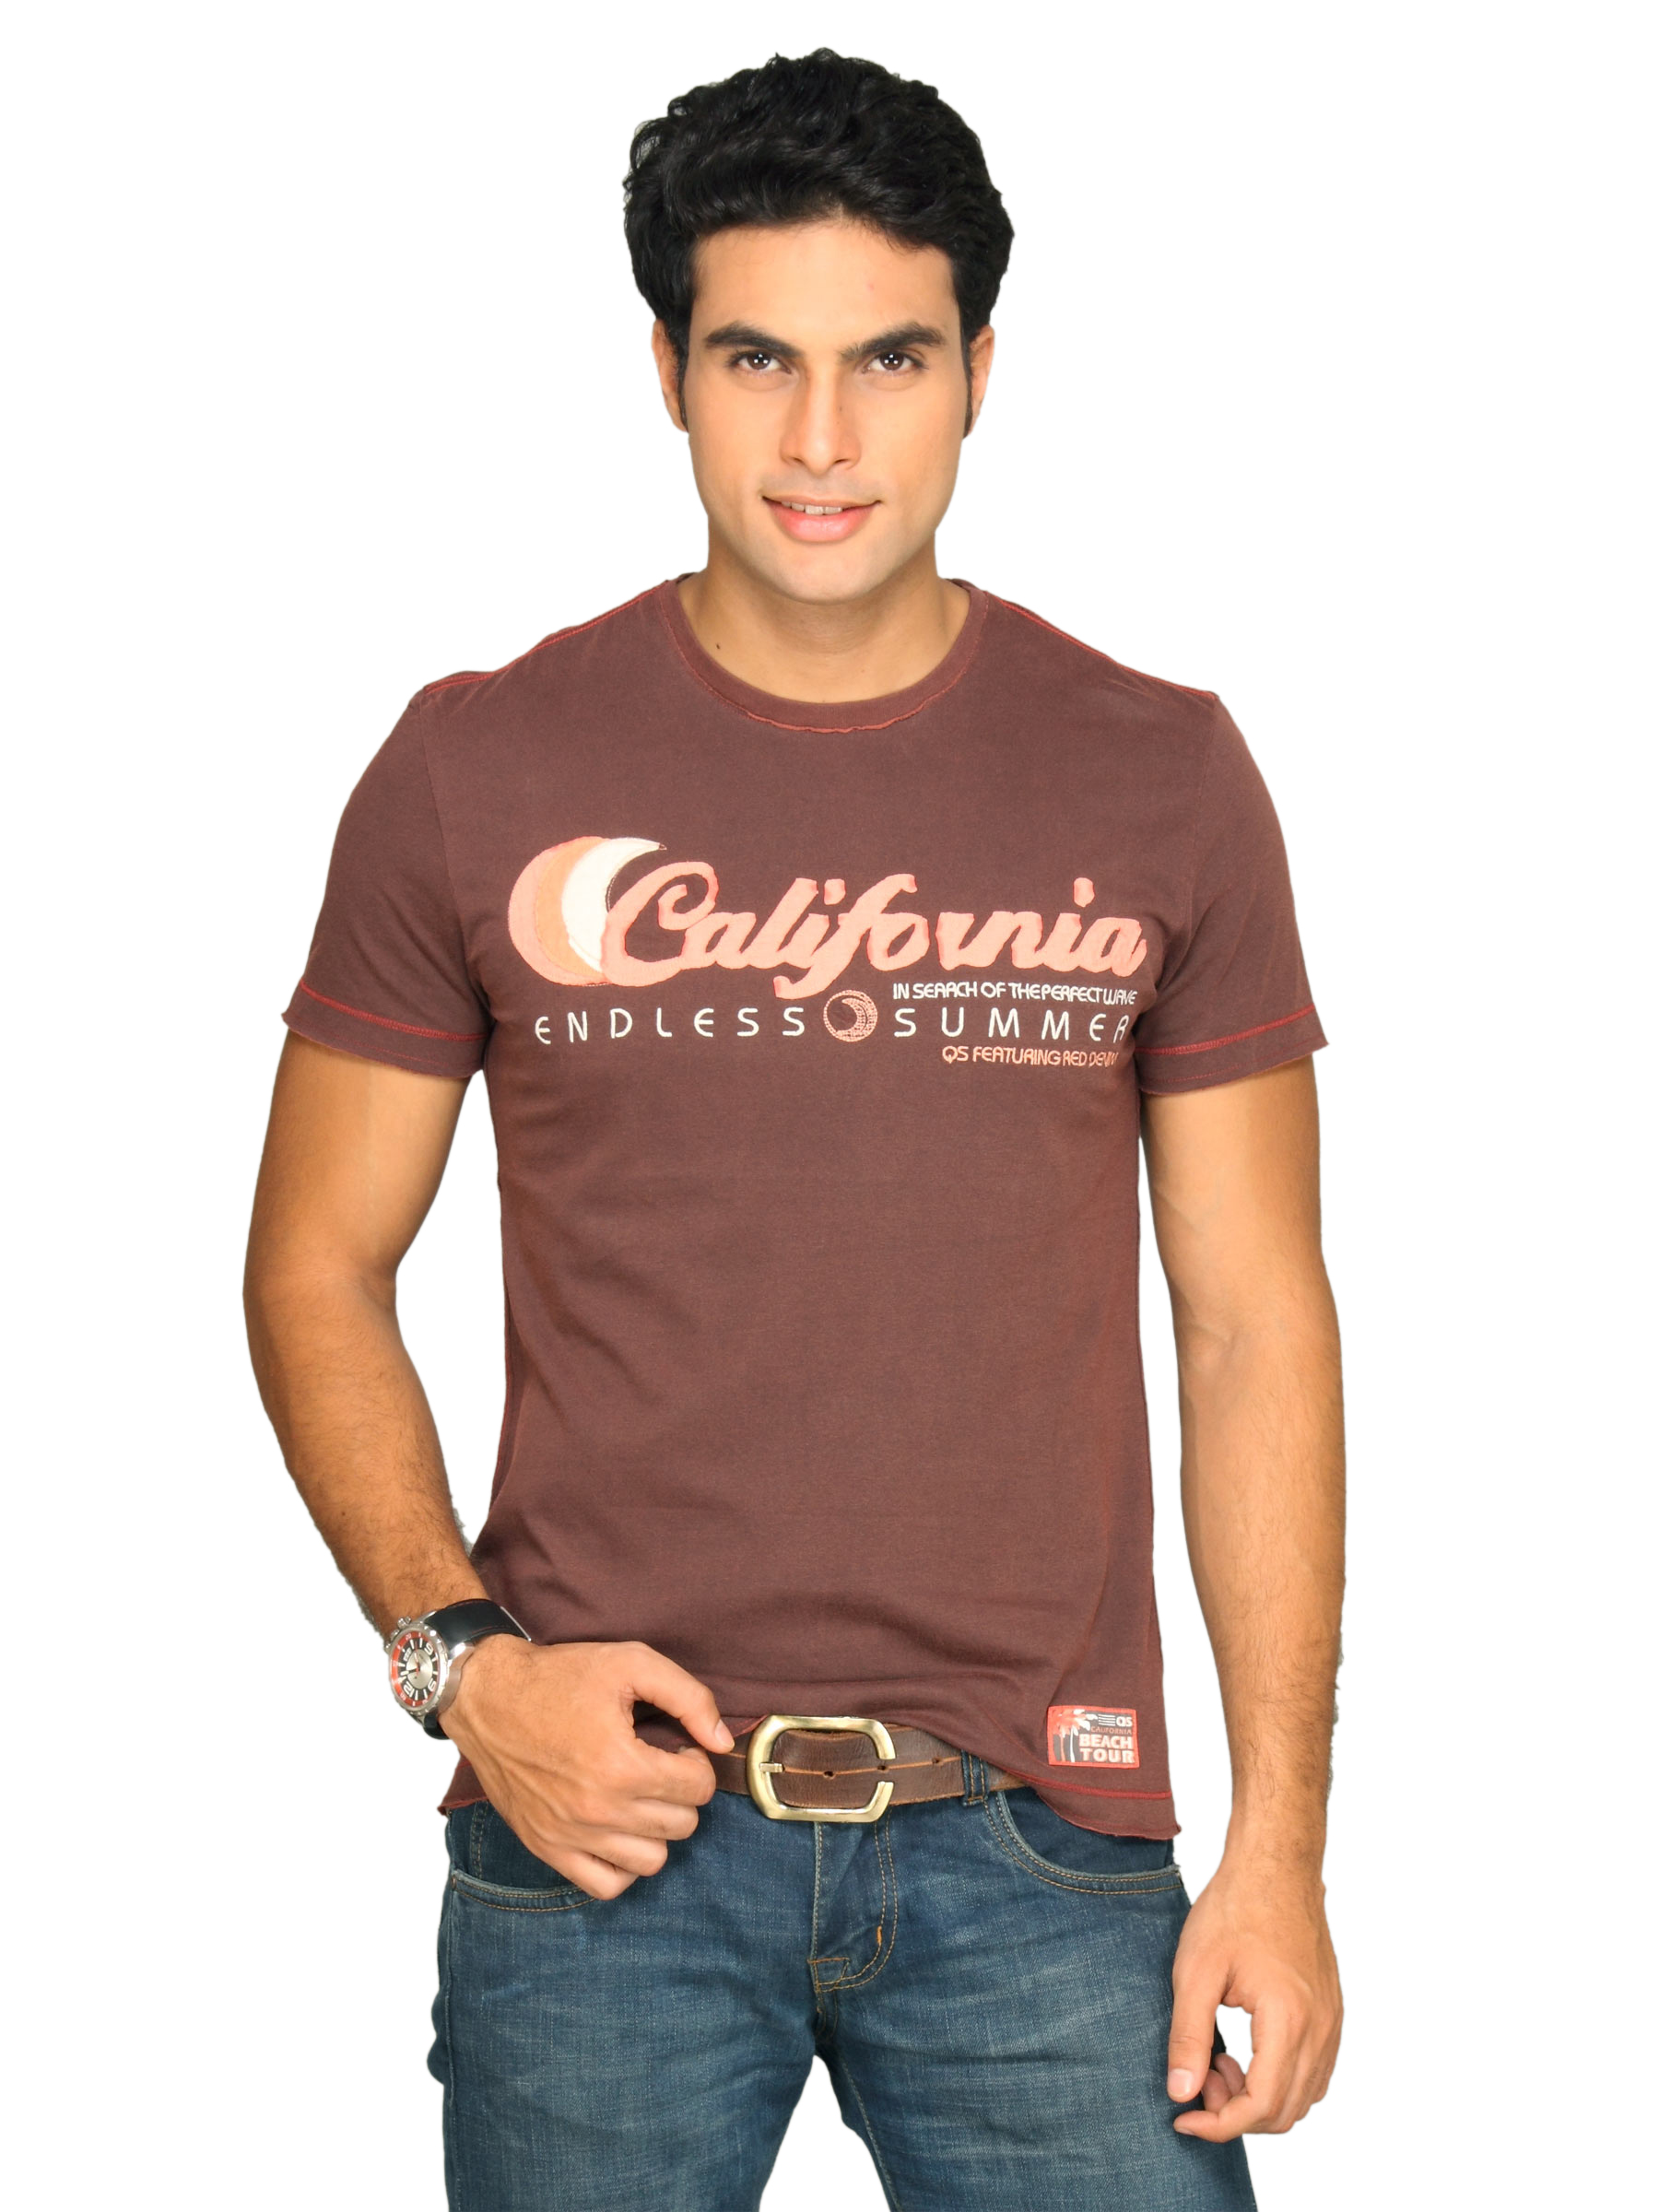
s.Oliver Men's Valentine Brown T-shirt
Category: Apparel / Topwear / Tshirts
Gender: Men
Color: Brown
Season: Summer 2011
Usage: Casual